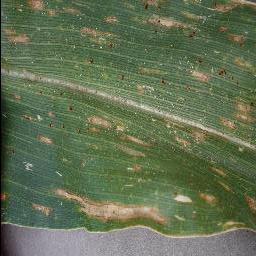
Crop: corn
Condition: (maize)_cercospora_spot_gray_spot